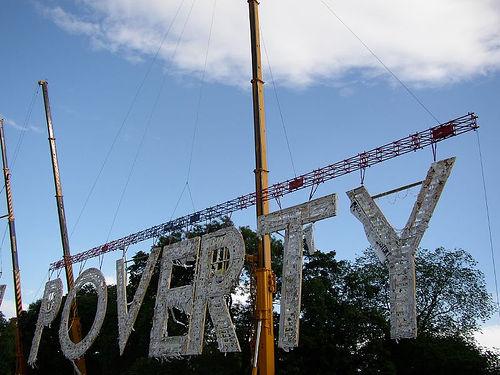
Weather: sun or clear